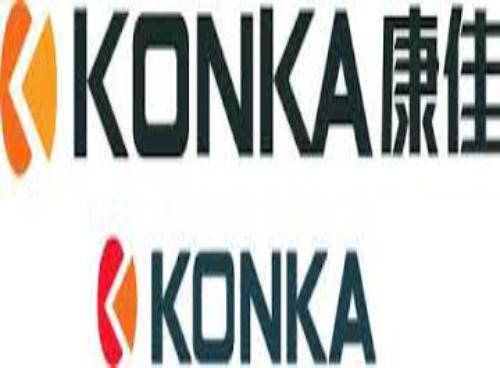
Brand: Konka
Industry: Electronic